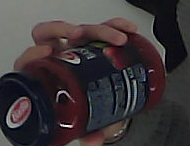
Product: barilla_pomodoro